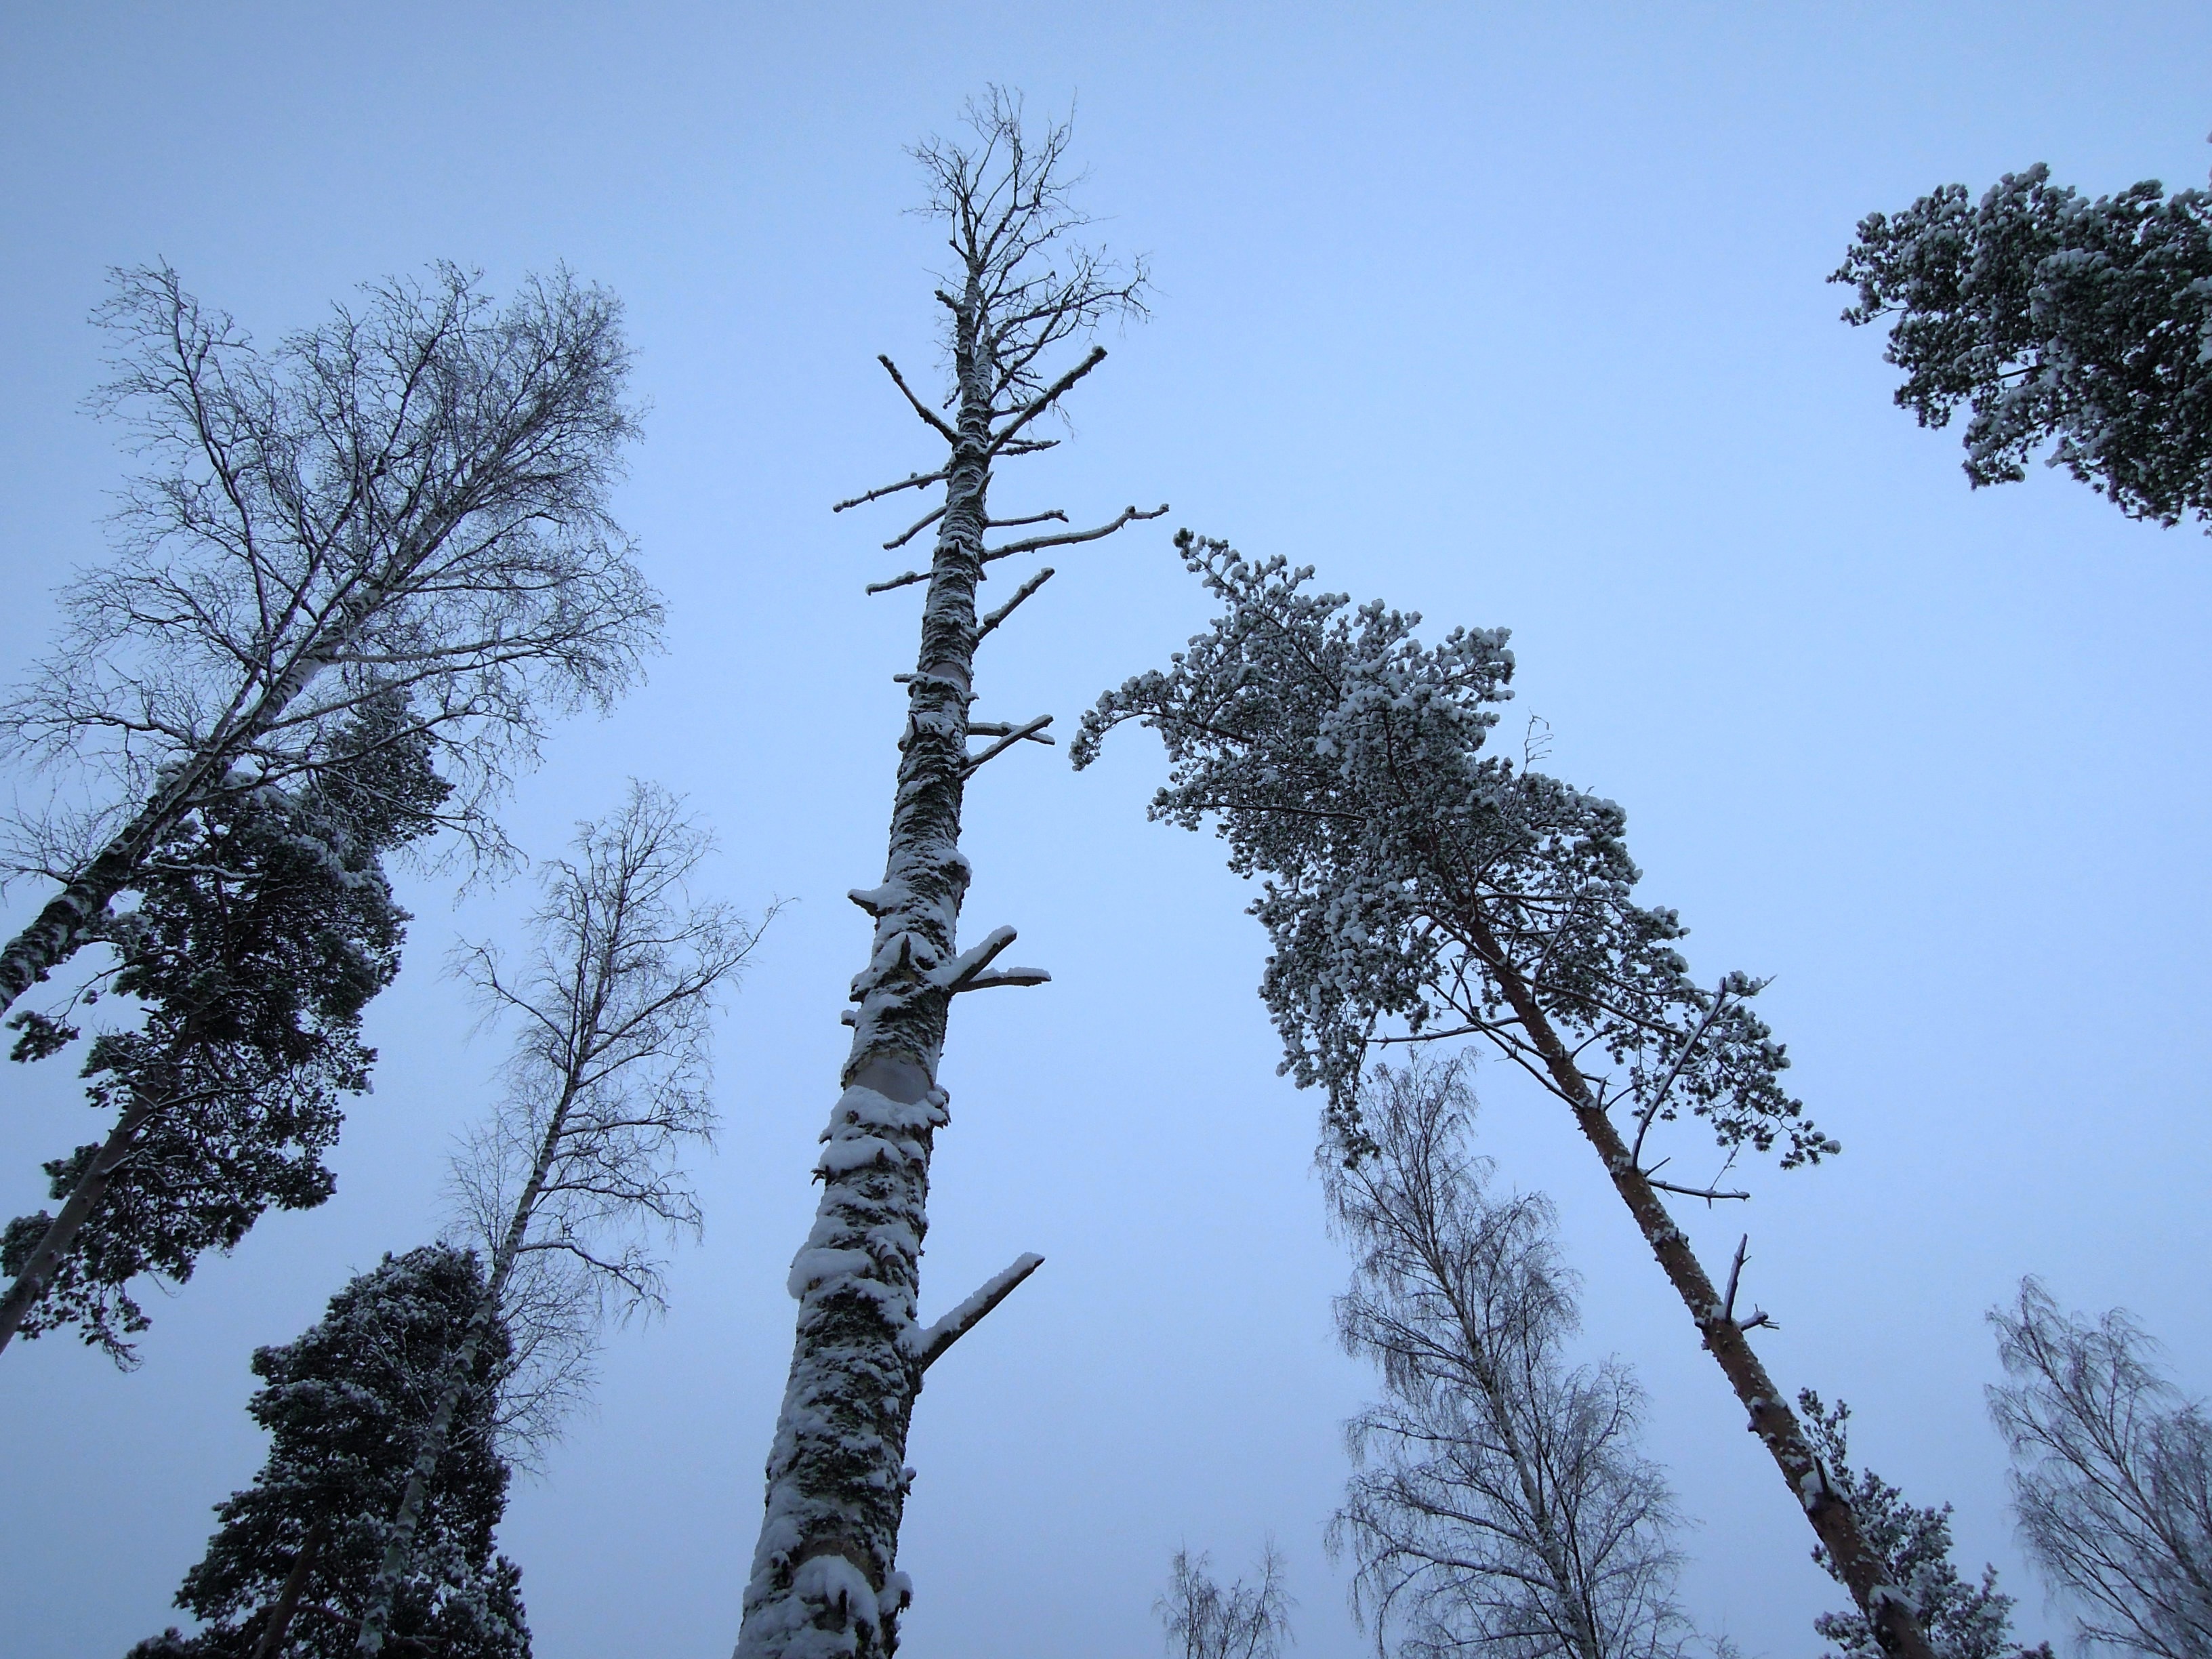
landscape, tree, nature, forest, branch, snow, winter, plant, sky, wood, blue, fir, conifer, spruce, grim, larch, ecosystem, finnish, nature photo, woody plant, land plant